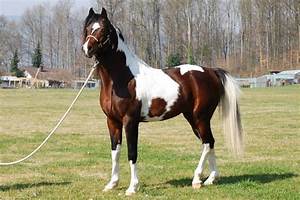
Label: horse